People's Defense Units

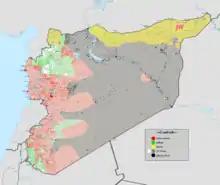
Military situation in the Syrian Civil War in November 2015

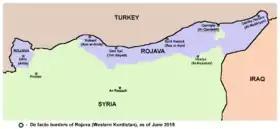
YPG-controlled territory, June 2015

The YPG was able and willing to offensively engage and put pressure on IS and had built up a track record as a reliable military partner of the US. In 2015, the YPG began its advance on Tel Abyad, a move they have planned for since November 2013. With American close air support, offensives near Hasakah and from Hasakah westward culminated in the conquest of Tell Abyad, linking up Kobanî with Hasakah in July 2015. With the capture of Tell Abyad, the YPG has also broken a major supply route of fighters and goods for the Islamic State.